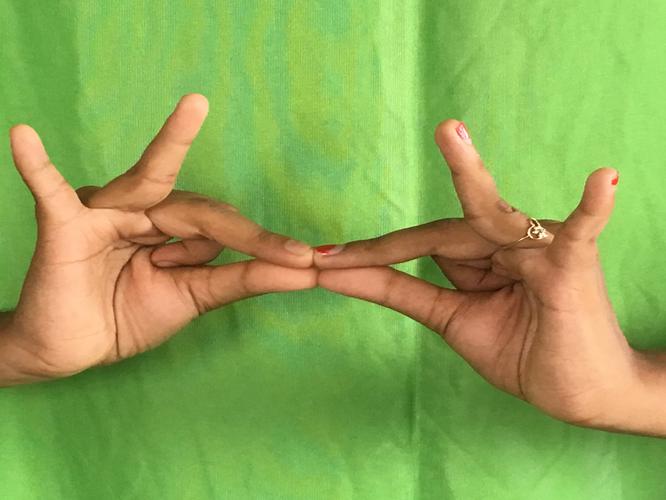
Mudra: Sakata
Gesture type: double_hand